New York metropolitan area

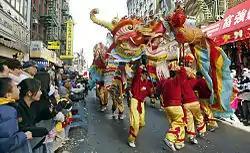
Several men in red and yellow outfits carry a colorful paper dragon in the street while onlookers watch behind police barriers.

On October 29 and 30, 2012, Hurricane Sandy caused extensive destruction in the metropolitan area, ravaging portions of the Atlantic coastline with record-high storm surge, severe flooding, and high winds, causing power outages for millions of residents via downed trees and power lines and malfunctions at electrical substations, leading to gasoline shortages and snarling mass transit systems. Damage to New York and New Jersey in terms of physical infrastructure and private property as well as including interrupted commerce was estimated at several tens of billions of dollars. The storm and its profound impacts have prompted the discussion of constructing seawalls and other coastal barriers around the shorelines of the metropolitan area to minimize the risk of destructive consequences from another such event in the future.